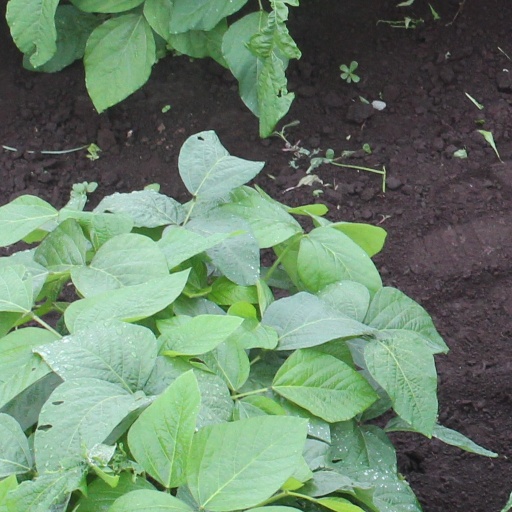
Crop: soybean